Ignatius Fortuna

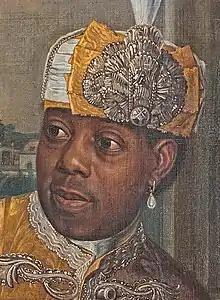
Portrait of Ignatius Fortuna

Ignatius Christianus Fridericus Fortuna (died 24 November 1789) was a court servant prominent in the court of Countess Palatine Francisca Christina of Sulzbach, an abbess at Essen Abbey in Essen, Germany.